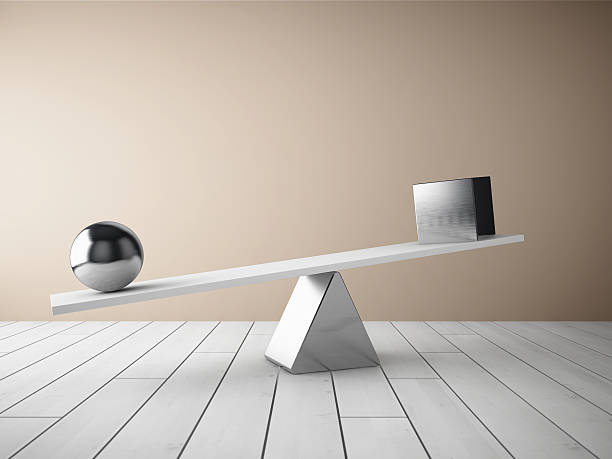
Adjective: heavier
Antonym: lighter